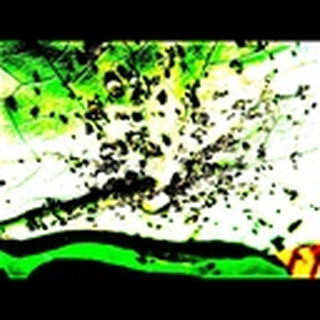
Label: cotton_aphids